Devon and Somerset Staghounds

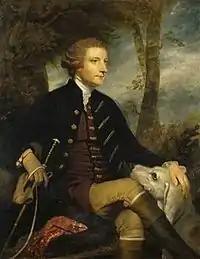
Sir Thomas Dyke Acland, 7th Baronet (1723–1785) painted in 1767 by Sir Joshua Reynolds. The bloodline of the large staghound with its head on his knee was lost when the pack was sold to Germany in 1824, and later rebuilt from foxhounds. Two identical versions exist, both owned by the National Trust, one at Saltram House, the other at Killerton House, both in Devon

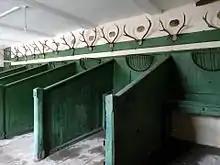
Stalls in stable block built by Sir Thomas Dyke Acland, 9th Baronet (1752–1794) at Holnicote, now owned by the National Trust. The thirty stag heads on the walls date from about 1787 to 1793 and were killed under his mastership of the Devon and Somerset Staghounds. Some of the brow points of the antlers were notoriously sawn-off by a groom because they interfered with the loading of hay into the mangers. A similar collection of stag heads amassed by his father the 7th Baronet, and much beloved by the latter, was destroyed during a fire at Holnicote in 1779

"This noble chase being ended, my master, his brother and Mr Brutton with about 20 gentlemen more waited on Sir Thomas Acland at Pixton where each of them drank the health of the stag in a full quart glass of claret placed in the stag's mouth & after drinking several proper healths they went in good order to their respective beds about 2 o'clock and dined with Sir Thomas the next day on a haunch of the noble creature and about 50 dishes of the greatest rarities among which were several black grouse".